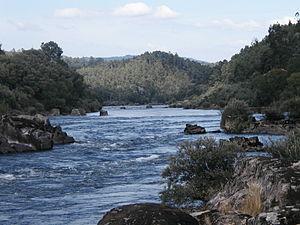
Vue du rio Minho depuis Melgaço
Melgaço est une municipalité du Portugal, située dans le district de Viana do Castelo et la région Nord. Son territoire se situe le long de la Frontière entre l'Espagne et le Portugal.